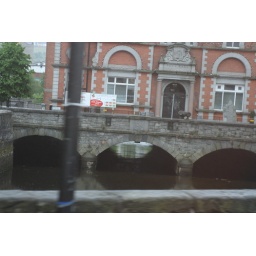
The Town Hall building of Newry, Northern Ireland, and the bridge upon which it was built.